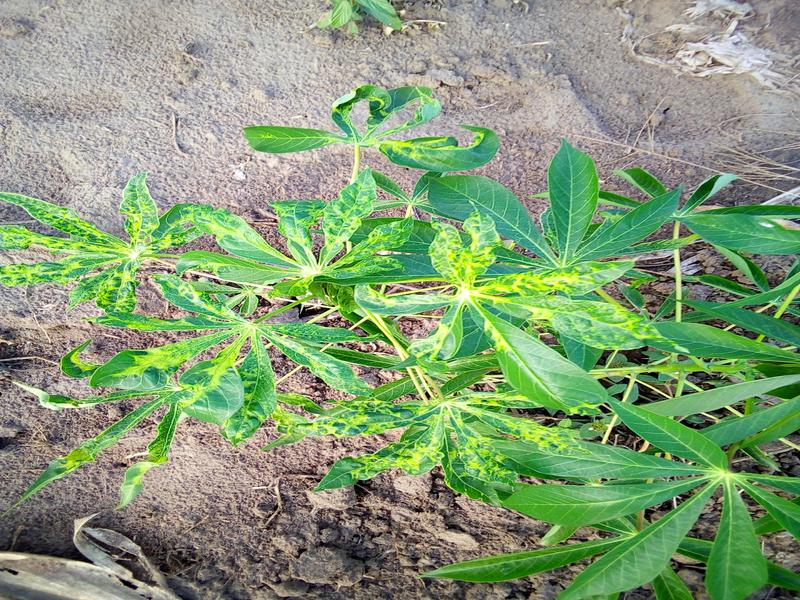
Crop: cassava
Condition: mosaic_disease